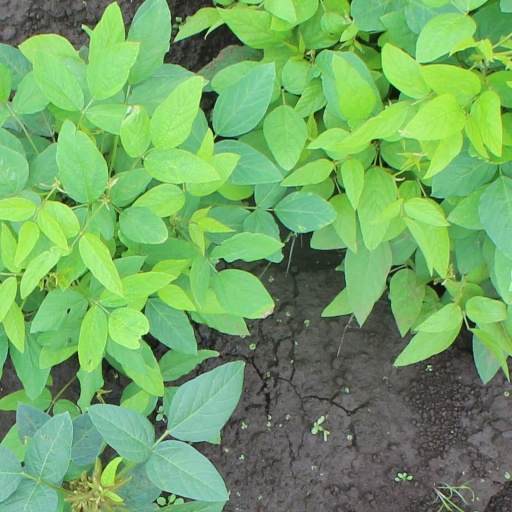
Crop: soybean